Bangkok Dangerous (1999 film)

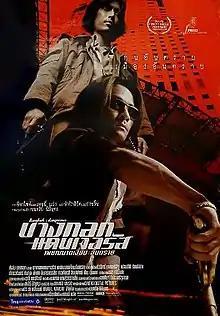
Poster

Bangkok Dangerous is a 1999 Thai action film written and directed by the Pang Brothers. Stylishly edited, the story of a deaf and mute hitman was the debut film for the twin-brother team of filmmakers. A 2008 remake of the same name starring Nicolas Cage was also directed by the Pangs.